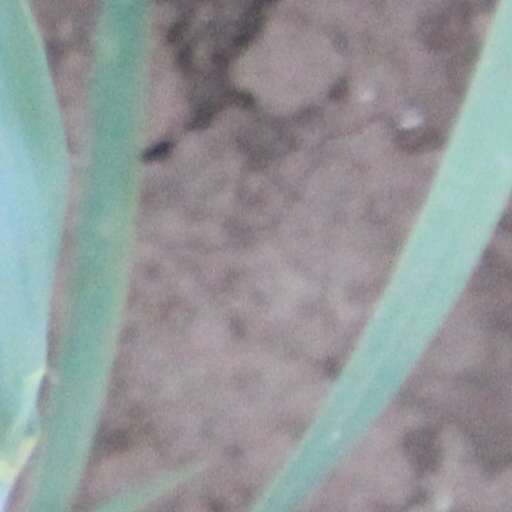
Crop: wheat